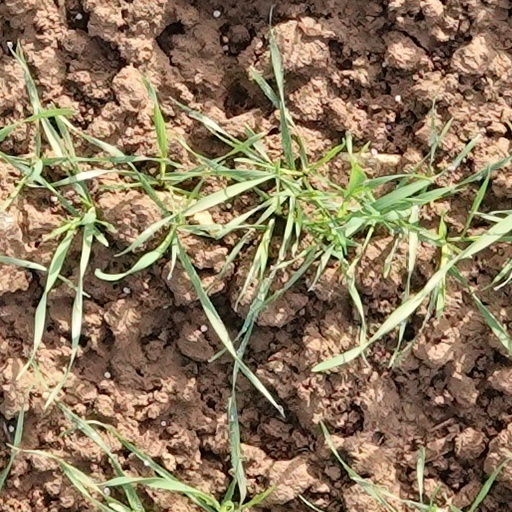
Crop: wheat